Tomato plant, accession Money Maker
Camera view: tilt-top (135 deg); turntable rotation: 210 degrees
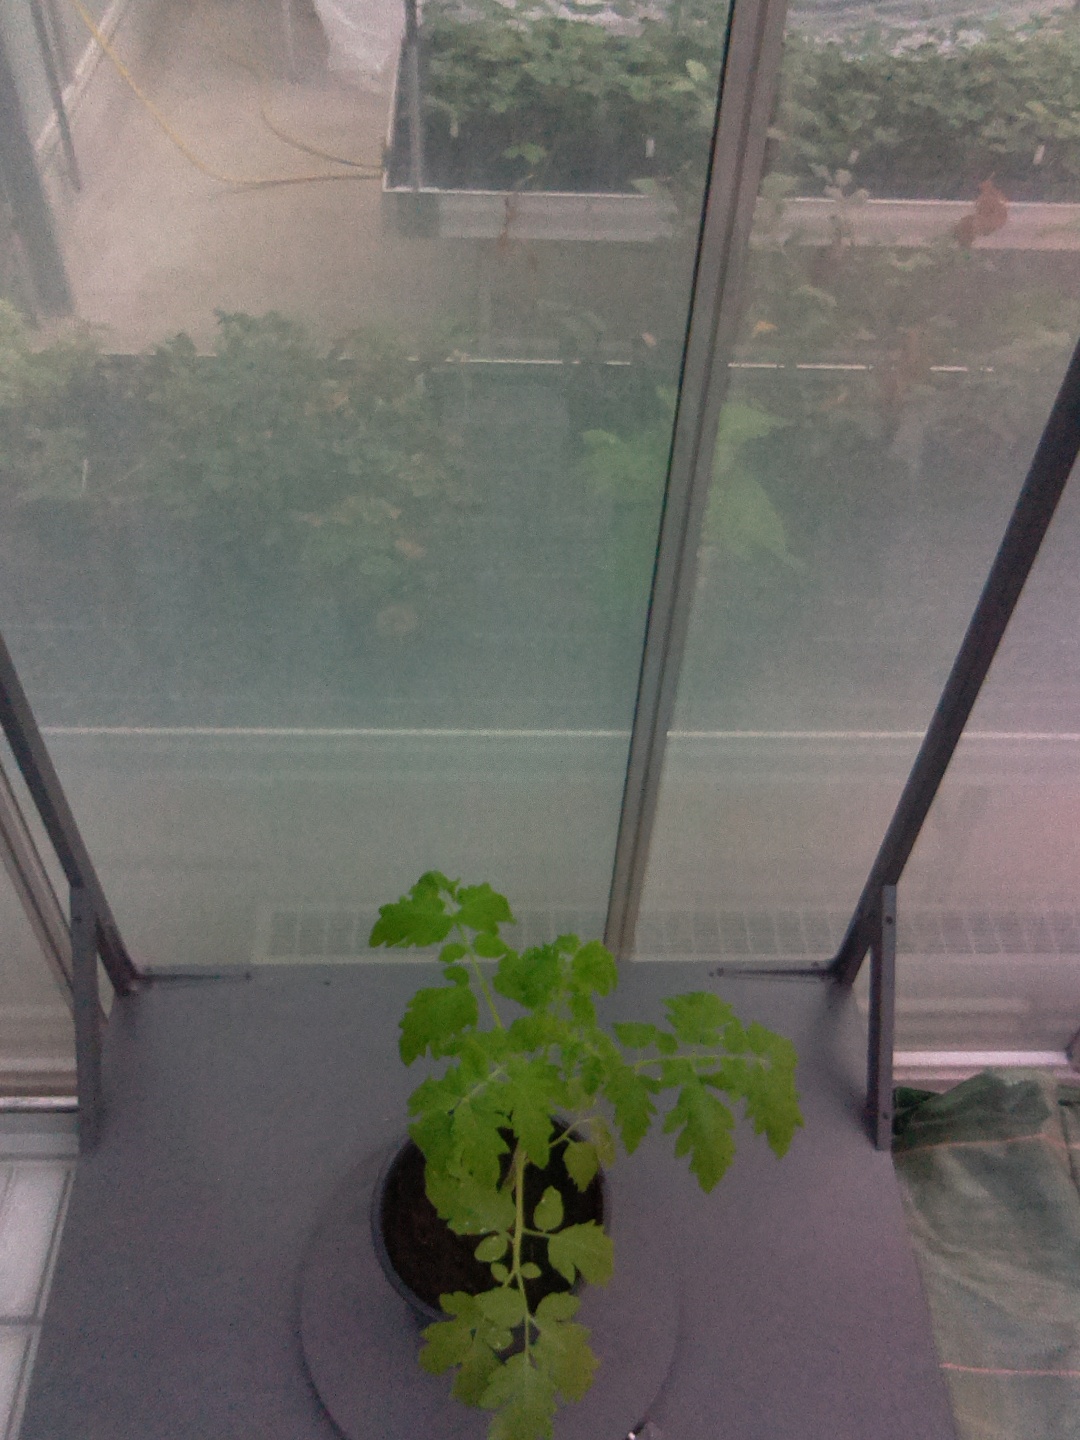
BBCH growth stage 13: 6 of true leaves visible